Ashtamudi Lake

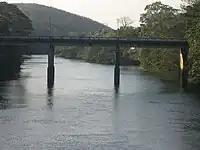
Kallada River

Kallada River is a major river discharging into the Ashtamudi Lake. The Kallada river, which originates near Ponmudi from the Kulathupuzha hills Western Ghats is formed by the confluence of three rivers, viz., Kulathupuzha, Chenthurnipuzha, and Kalthuruthipuzha, and after traversing a distance of about through virgin forests finally debouches into the Ashtamudi wetland at Peringalam (Koivilai) located to the west of Munroe Island. The Kallada River has a length of 121 km and a catchment area of 1,699 sq. km. The annual run-off is estimated at 2,140.8 million meter. The river's tributaries originate independently in the highlands at an altitude of 1,200 meters and converge at about 300 meters to form the Kallada River. The river reaches the coast at an altitude of 0-10 meters before emptying into Ashtamudi Lake. From the east, the estuary comprises eight arms: Thevally, Kureepuzha, Kandachira, Thekkumbhagam, Peruman, Kanjirottu, Kallada, and Kumbaluthu, giving it the name "Ashtamudi" which means "eight-coned." The estuary also encompasses four major islands: Munroturuttu, Thekkumbhagam, Trikkaruva, and Trikakkadavur. With a maximum depth of at the confluence, it is Kerala's deepest estuary. Ashtamudi Estuary exhibits a shallow characteristic, with an average depth of 1.8 meters and a maximum depth of 9 meters. The central area of the estuary typically ranges in depth from 1 to 2 meters, featuring a deep, funnel-shaped depression along its eastern margins.